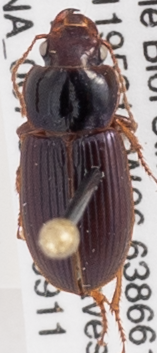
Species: Harpalus amputatus amputatus
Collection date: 2019-09-11
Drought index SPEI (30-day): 1.498
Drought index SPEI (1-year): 1.69
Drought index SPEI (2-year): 1.029